Tobias Verhaecht

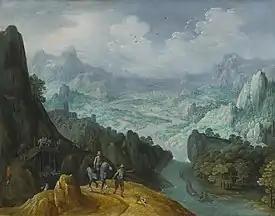
"Mountainous River Landscape with Travelers"

The year following the death of his first wife, he married Esther Pamphi, whose sister Maria married the battle painter Sebastiaen Vrancx. The couple had one more son and daughter. His second wife died in 1612. Verhaecht suffered more family drama with the death of his first-born Cornelis in 1614 and of his daughter Suzanna in 1623.